List of Johns Hopkins University defunct societies

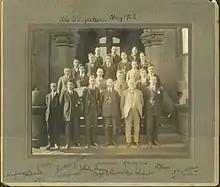
The founding class of Ubiquiteers. James Shirley Sweeney (front row, third from left) stands next to School leaders William H. Howell (to the right of Sweeney), and William Henry Welch. Five years later, Howell would memorialize Sweeney's inspiration for the student group.

The Ubiquiteers was a social club founded at the Johns Hopkins Bloomberg School of Public Health in 1921 by James Shirley Sweeney to encourage increased student interaction among the diverse student body. Sweeney first brought the idea of the club to the attention of prominent Johns Hopkins administration at a formal dinner held by the Rockefeller Foundation for its fellows at the School. William H. Welch, the director of the School of Public Health, warmly embraced the idea.